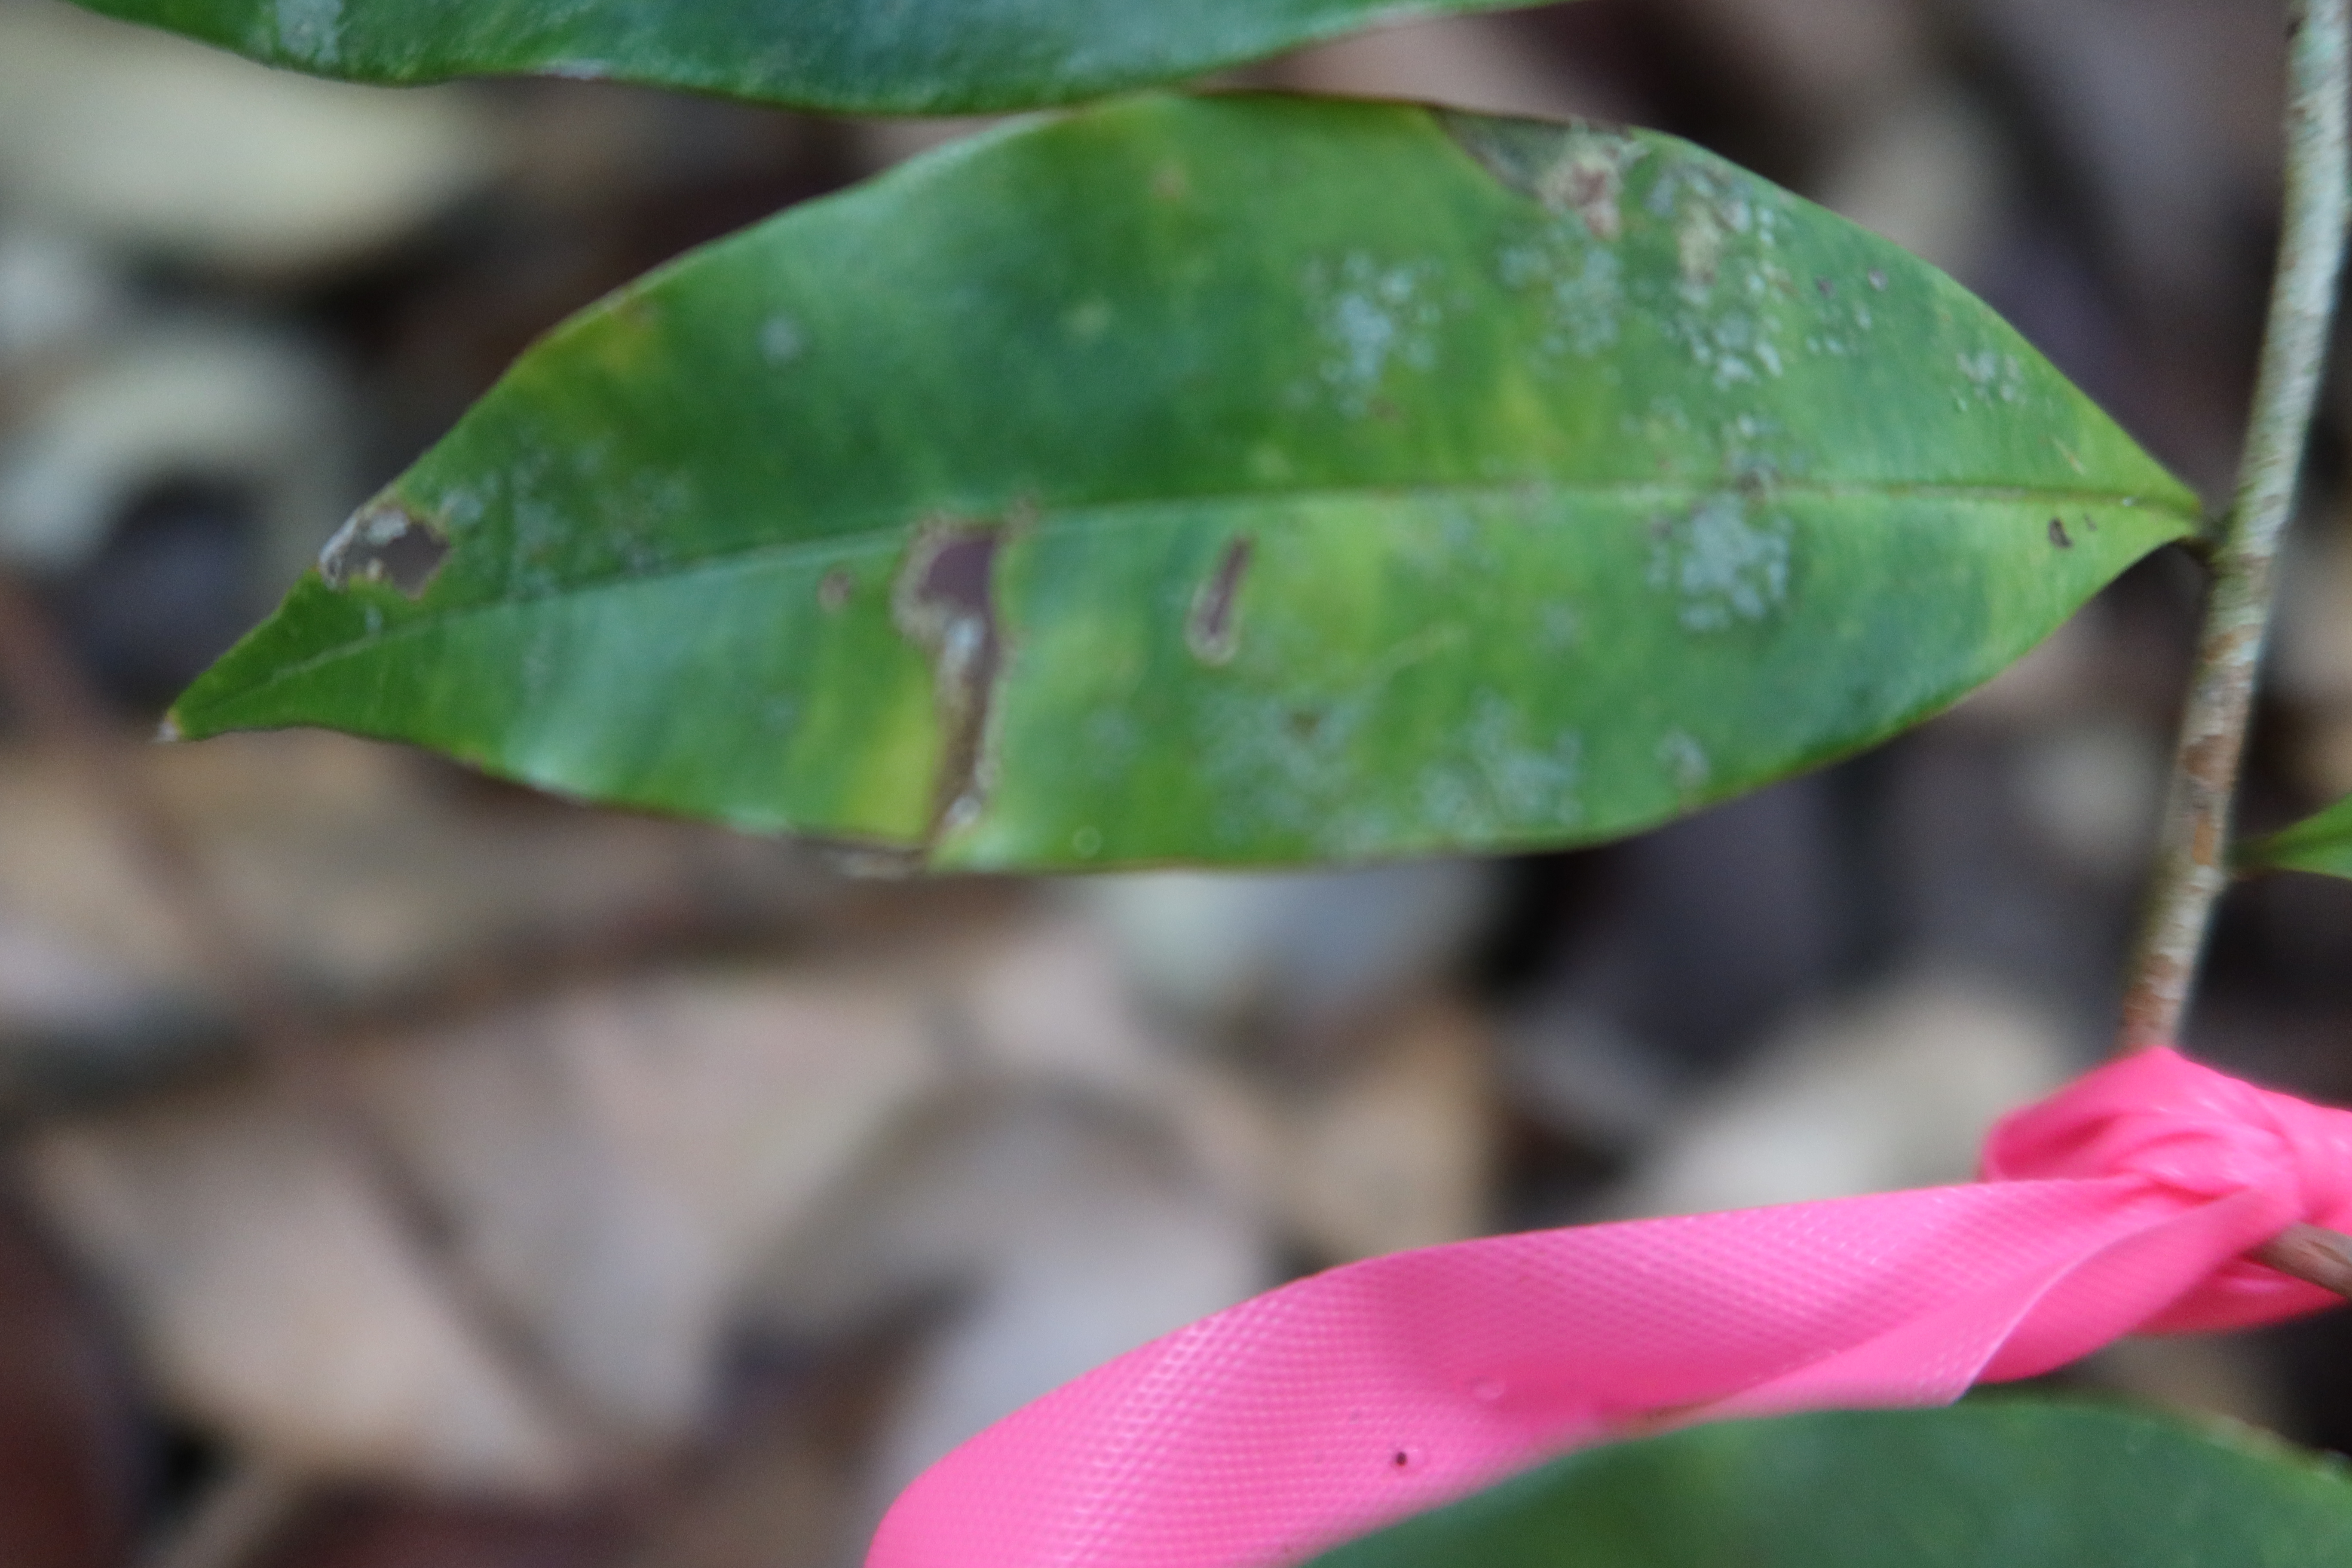
Label: Brown spots